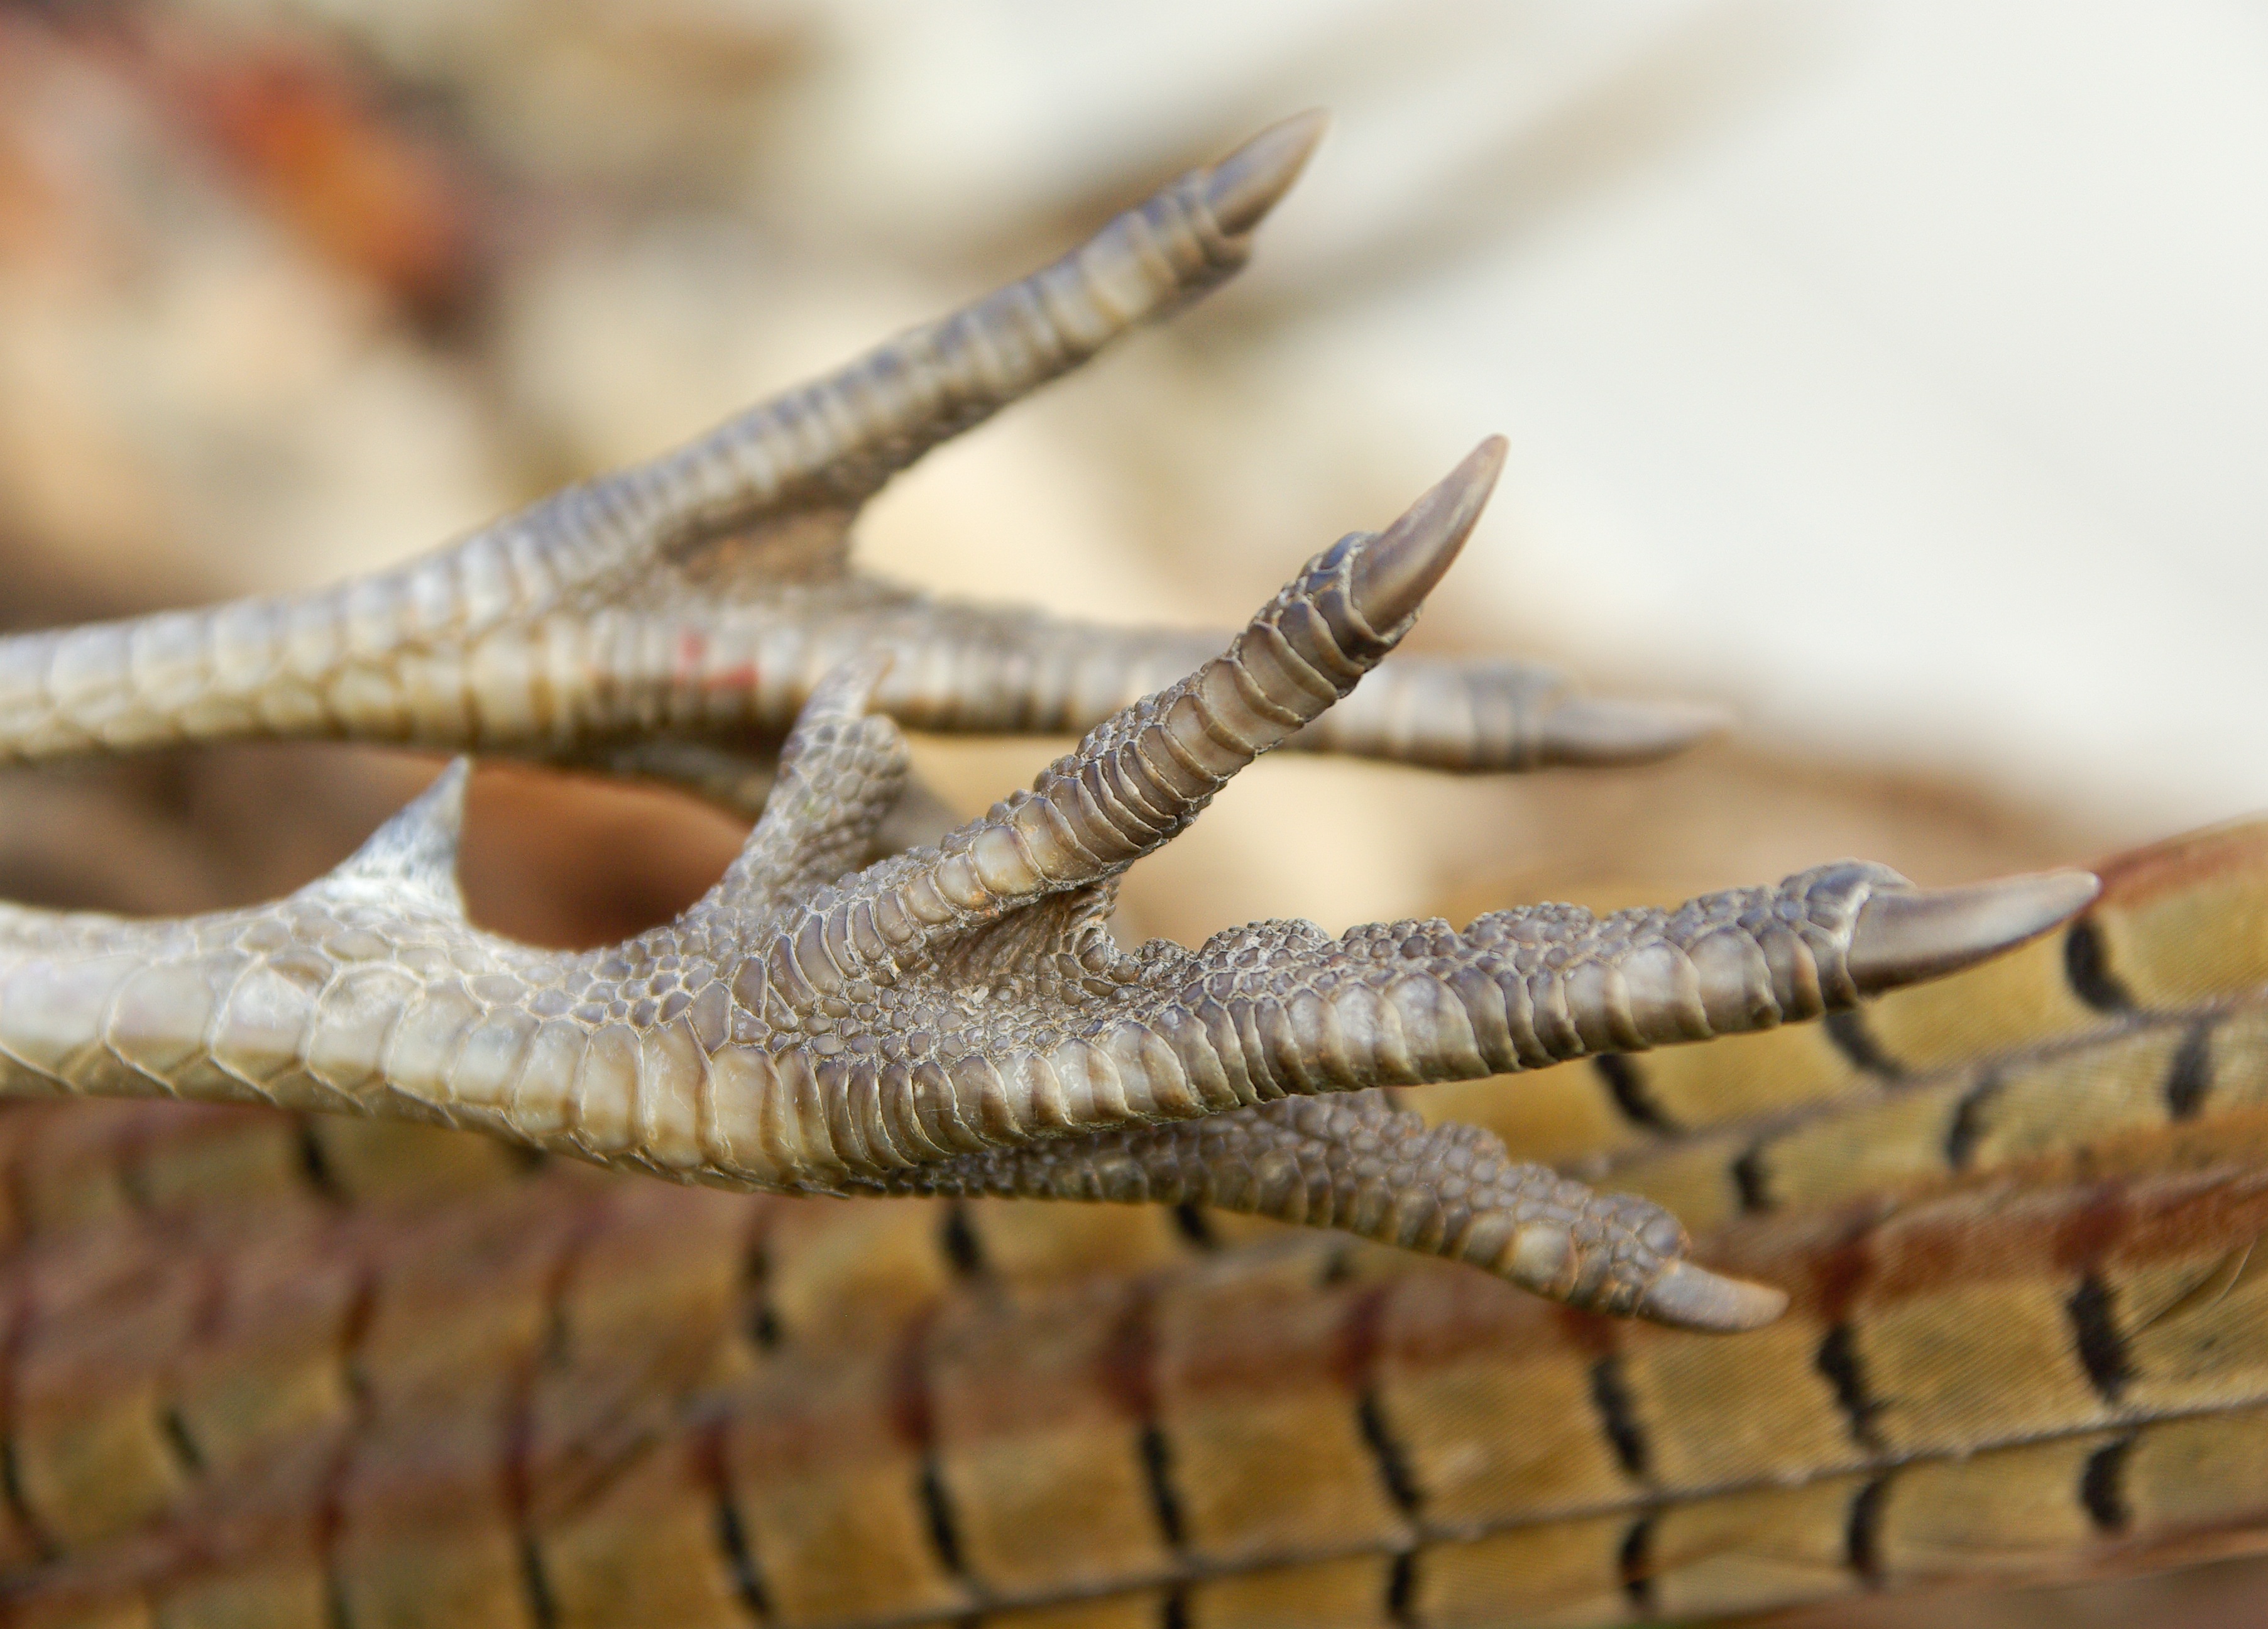
branch, game, reptile, fauna, lizard, twig, close up, pheasant, legs, snake, vertebrate, hunting, serpent, macro photography, scaled reptile